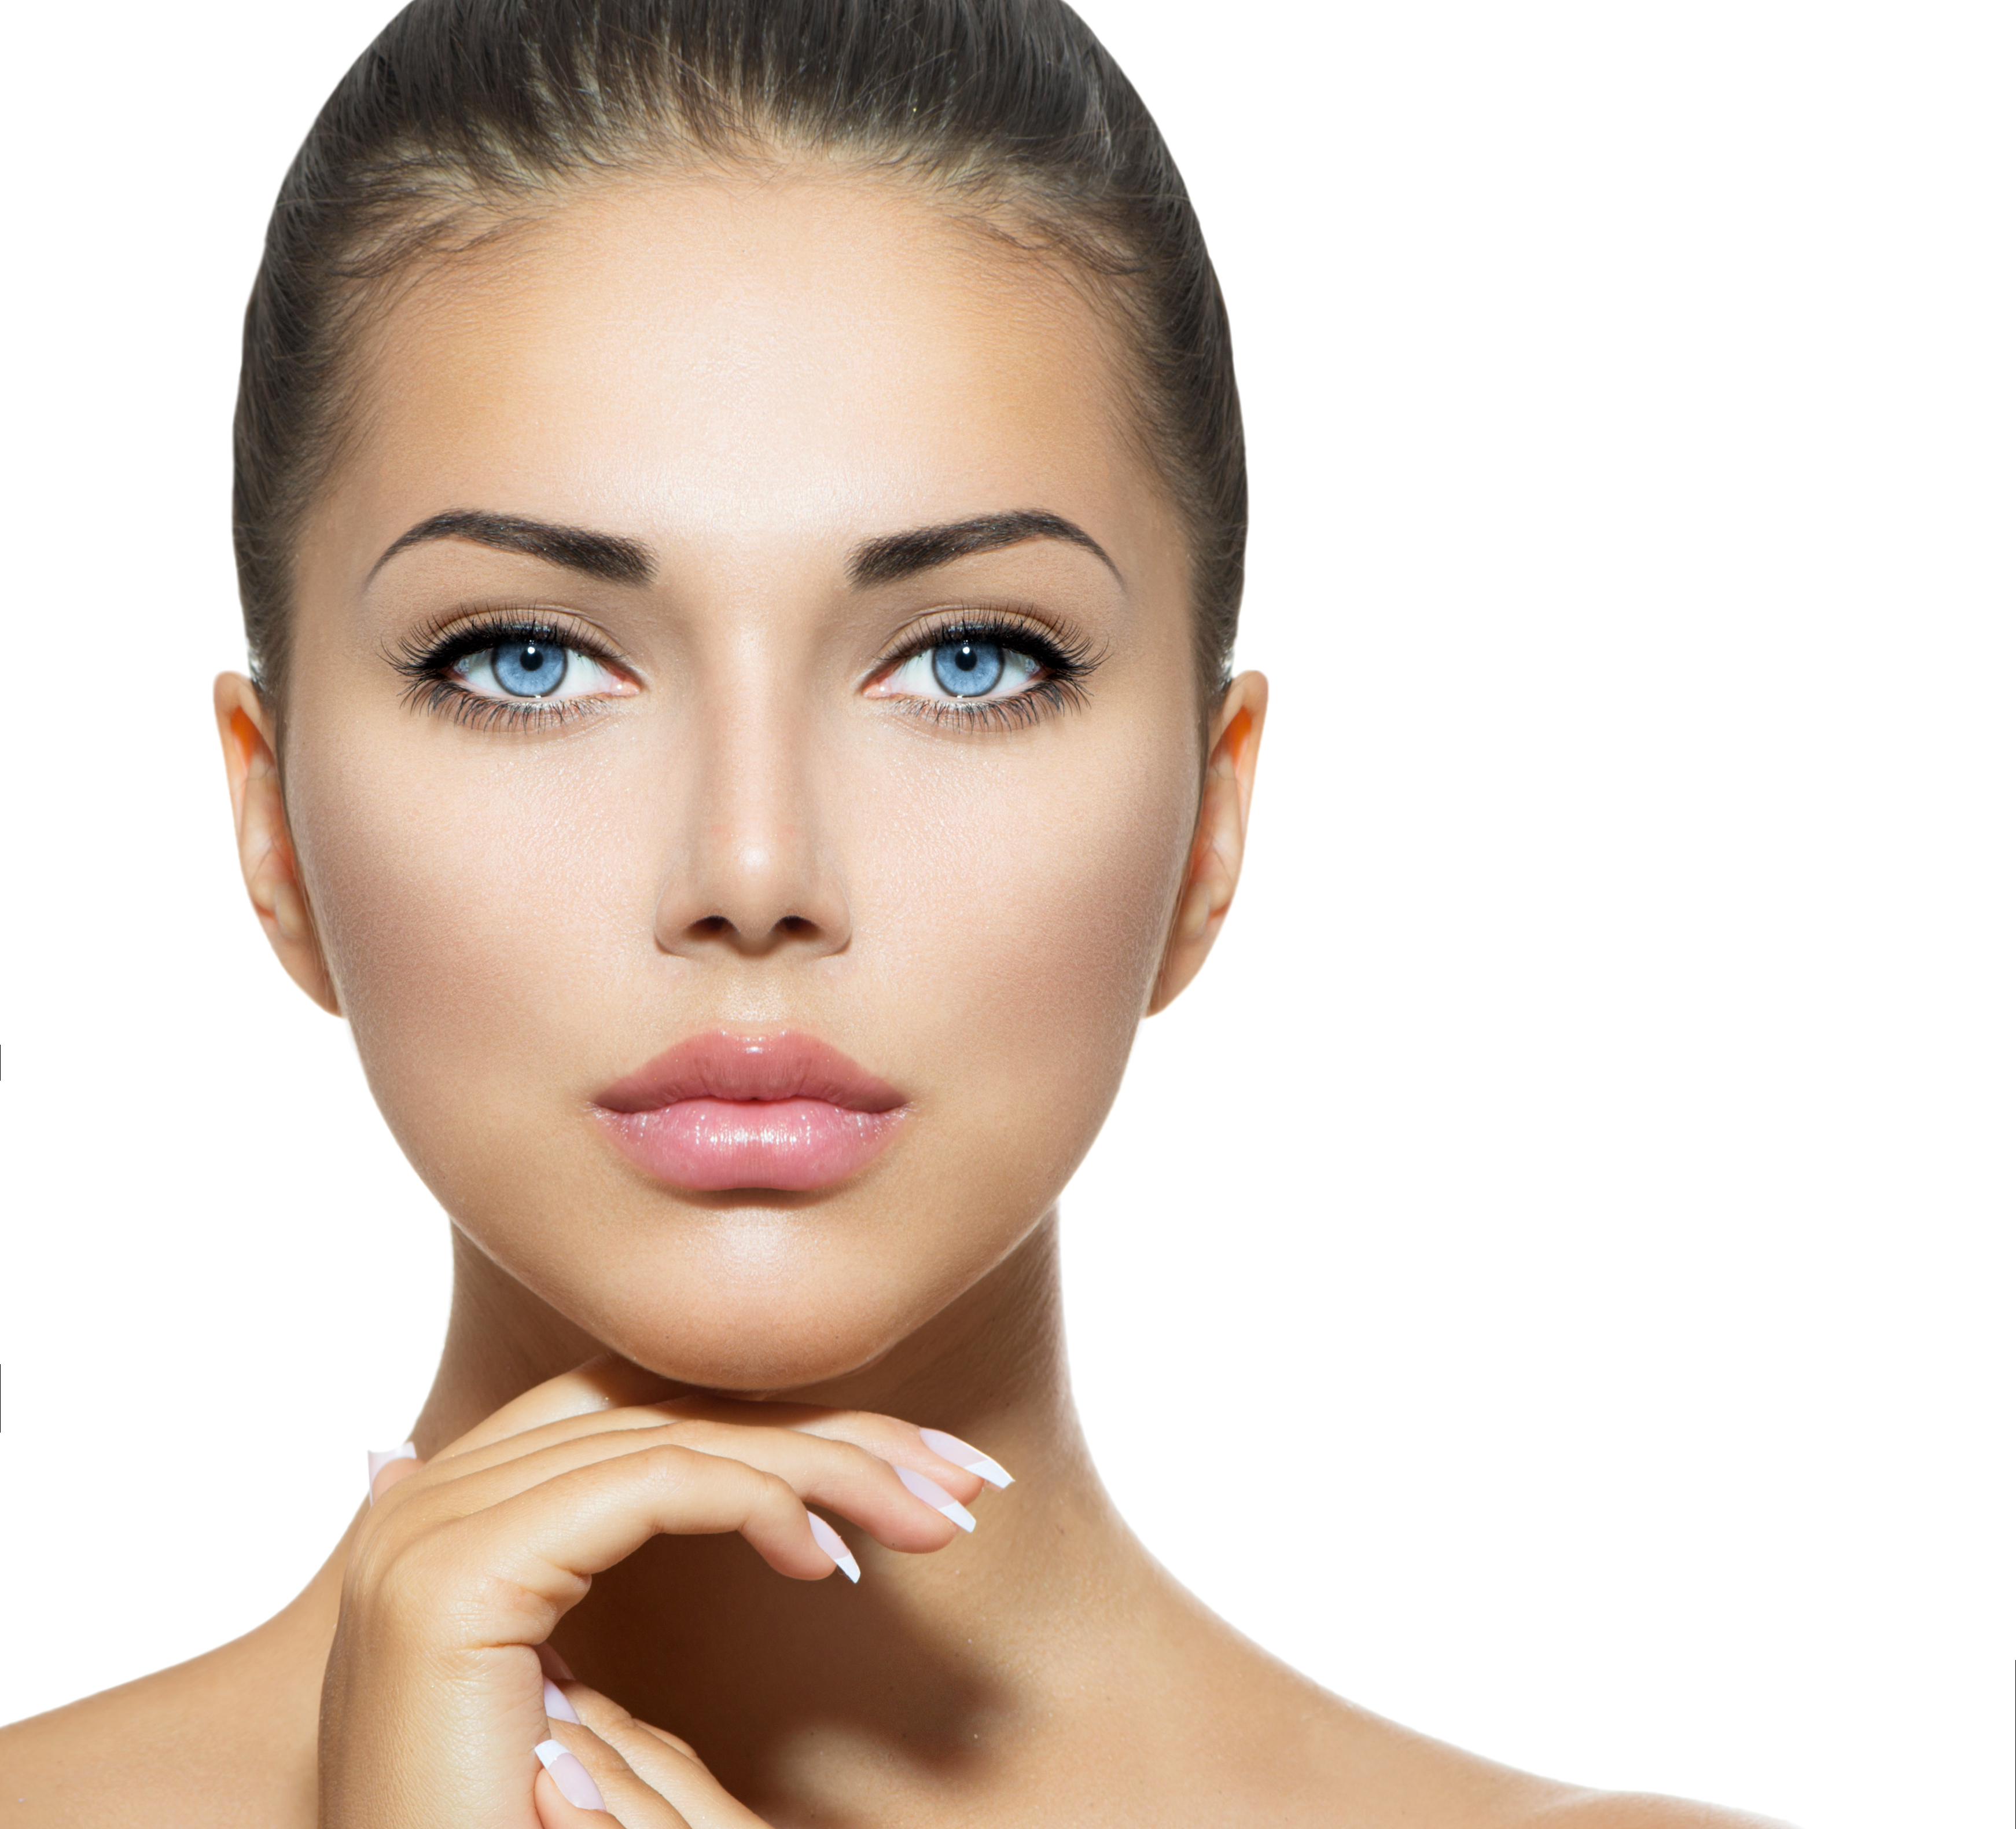
Gender: women